Naughty Baby (film)

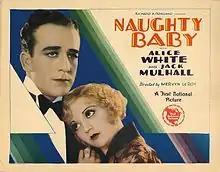
Lobby card

Naughty Baby is a 1928 American synchronized sound comedy film directed by Mervyn LeRoy and starring Alice White and Jack Mulhall. While the film has no audible dialog, it was released with a synchronized musical score with sound effects using the sound-on-disc Vitaphone process. It was released on December 16, 1928, by First National Pictures.